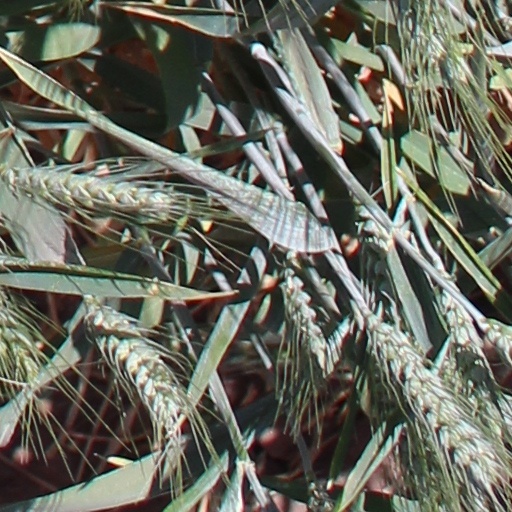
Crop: wheat